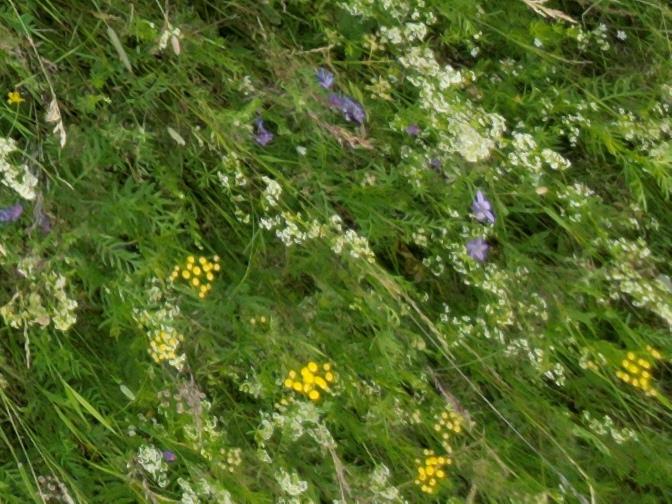
Flowers visible: yarrow flowers, yarrow flowers,  daisy flowers, yarrow flowers, yarrow flowers, yarrow flowers, yarrow flowers, yarrow flowers, yarrow flowers, yarrow flowers, yarrow flowers